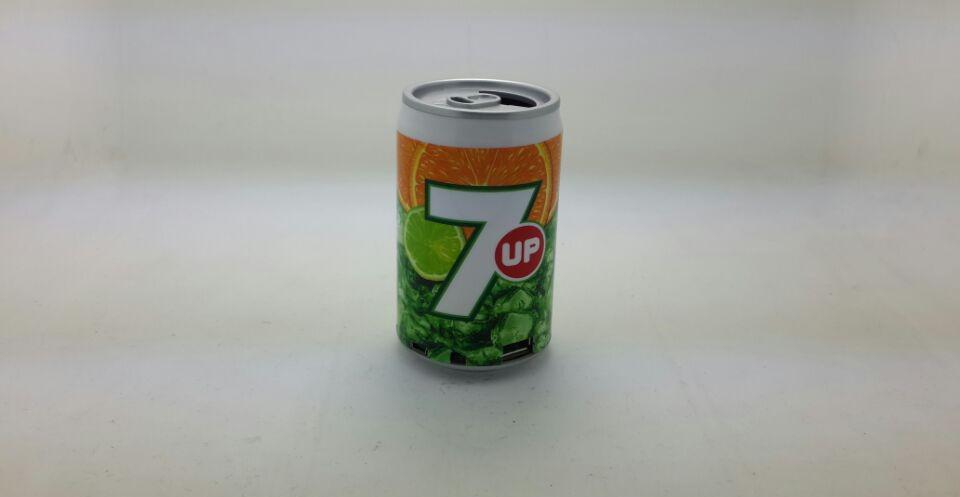
Label: metal